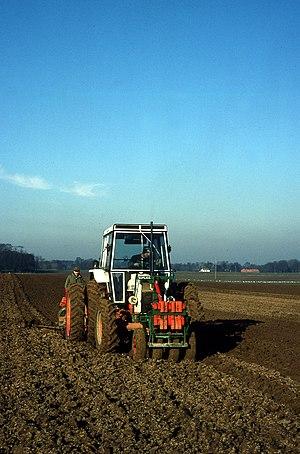
Outil de tassage du sol labouré pour compléter celui effectué par les roues du tracteur.
Le tassavant, créé et développé par Jacques Suplice en 1977 au Bourg-Dun, représentait une véritable innovation en matière de machinisme agricole. Réalisé en réponse à un réel besoin des agriculteurs, le tassavant a permis une amélioration du rendement agreste. En effet, au passage du tracteur, le sol se retrouvait inégalement tassé car davantage aplani sous les roues. Le tassavant de Jacques Suplice a été le seul appareil de ce type présenté au S.I.M.A de 1978 à 1980.